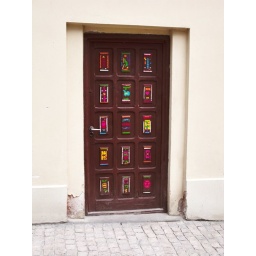
Lovely colourful painted details on the panels of this door to a slightly dilapidated building in Warsaw